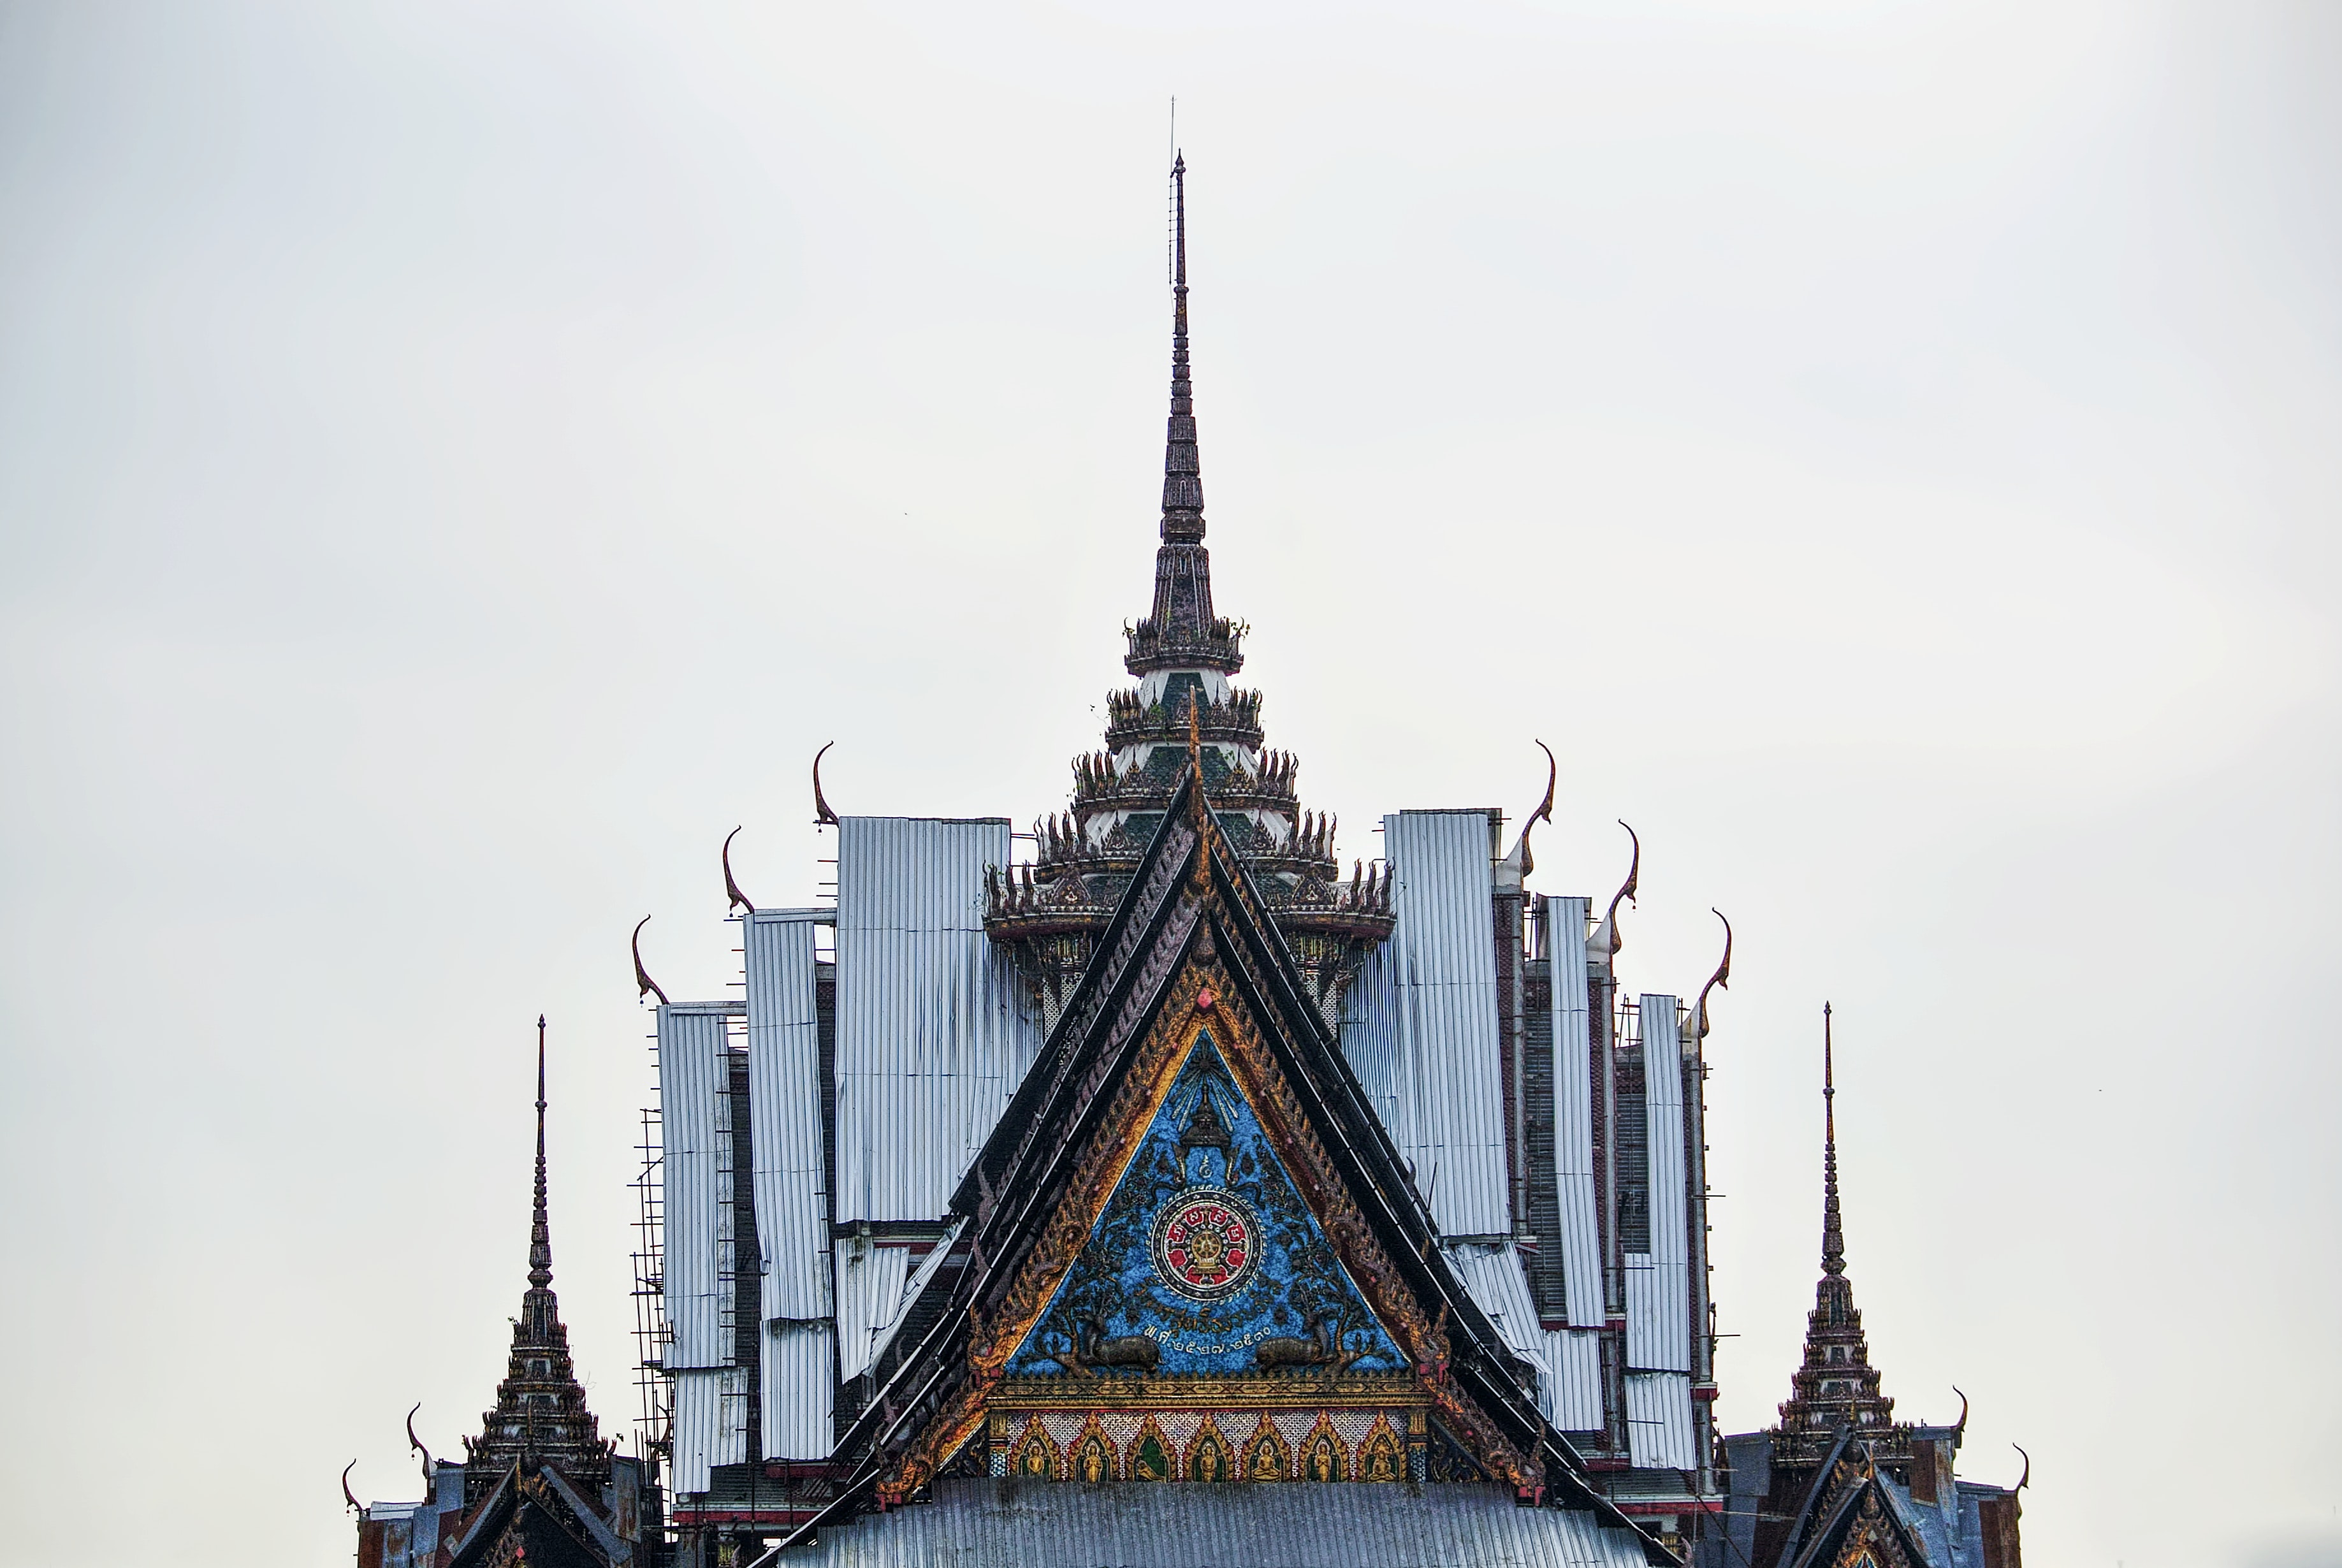
spire, landmark, architecture, temple, place of worship, building, steeple, wat, symmetry, sky, tower, facade, city, stock photography, vacation, tourist attraction, tourism